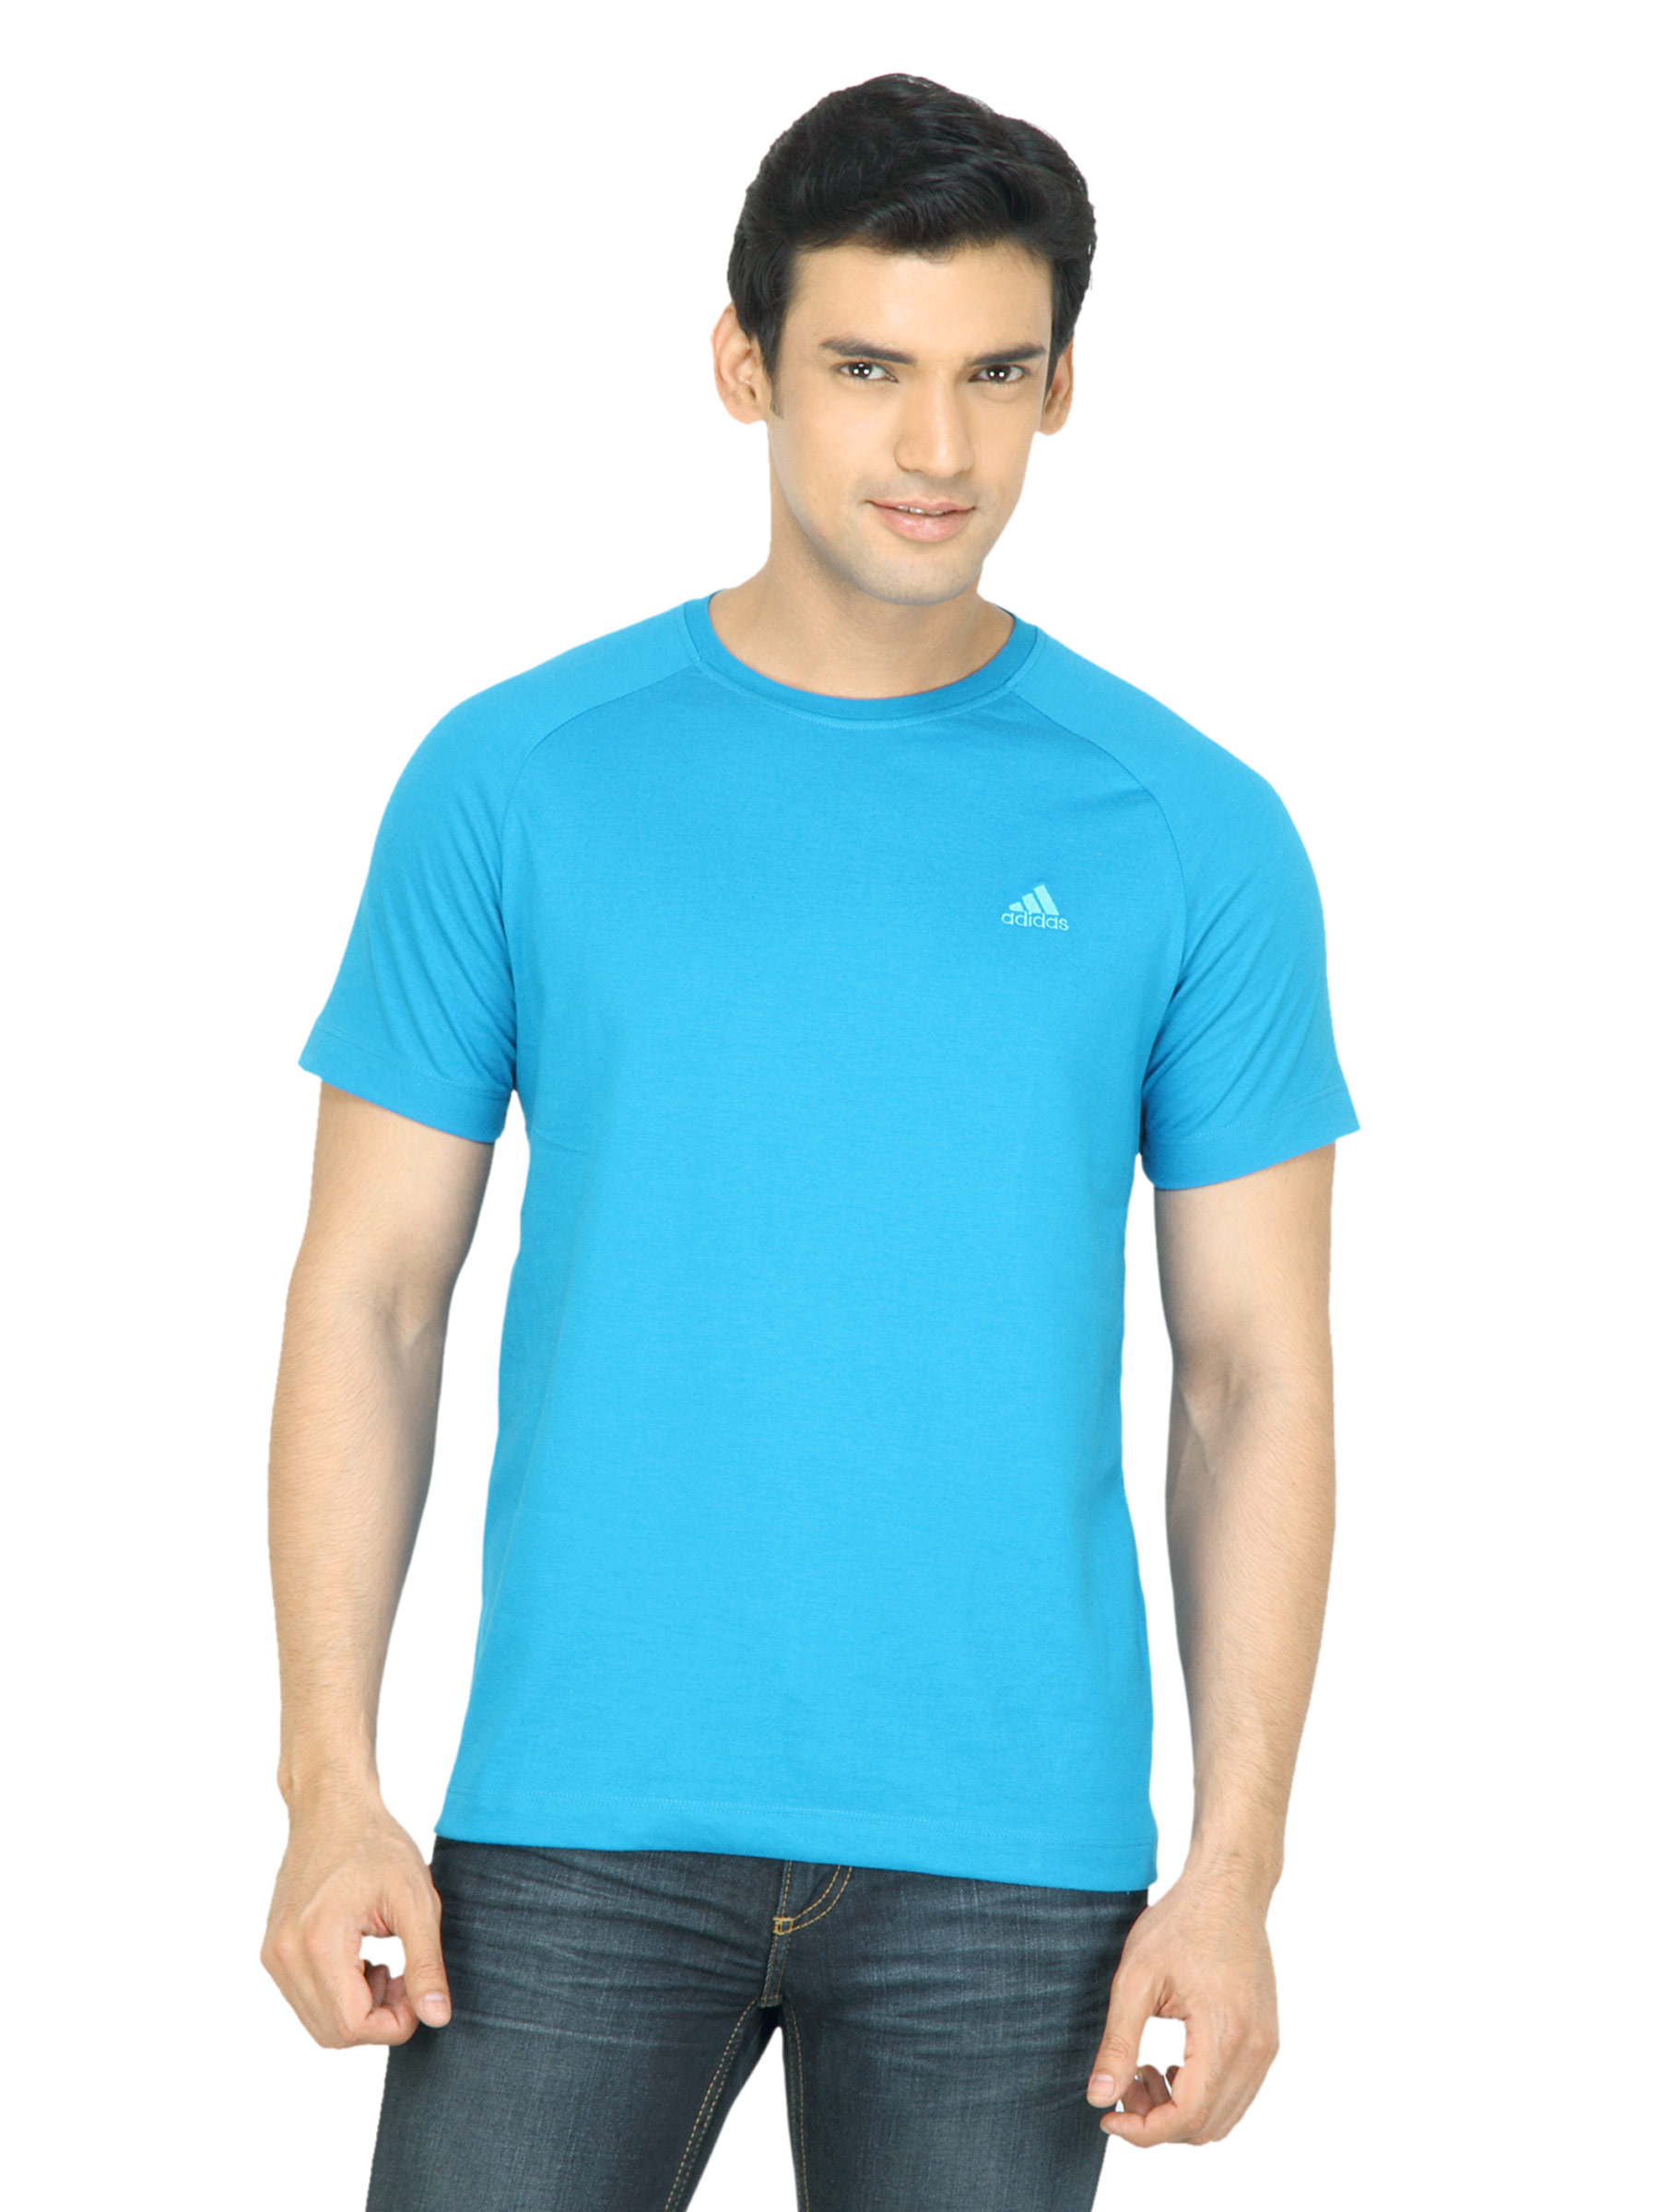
ADIDAS Men Solid Blue Tshirt
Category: Apparel / Topwear / Tshirts
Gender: Men
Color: Blue
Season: Fall 2011
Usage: Casual